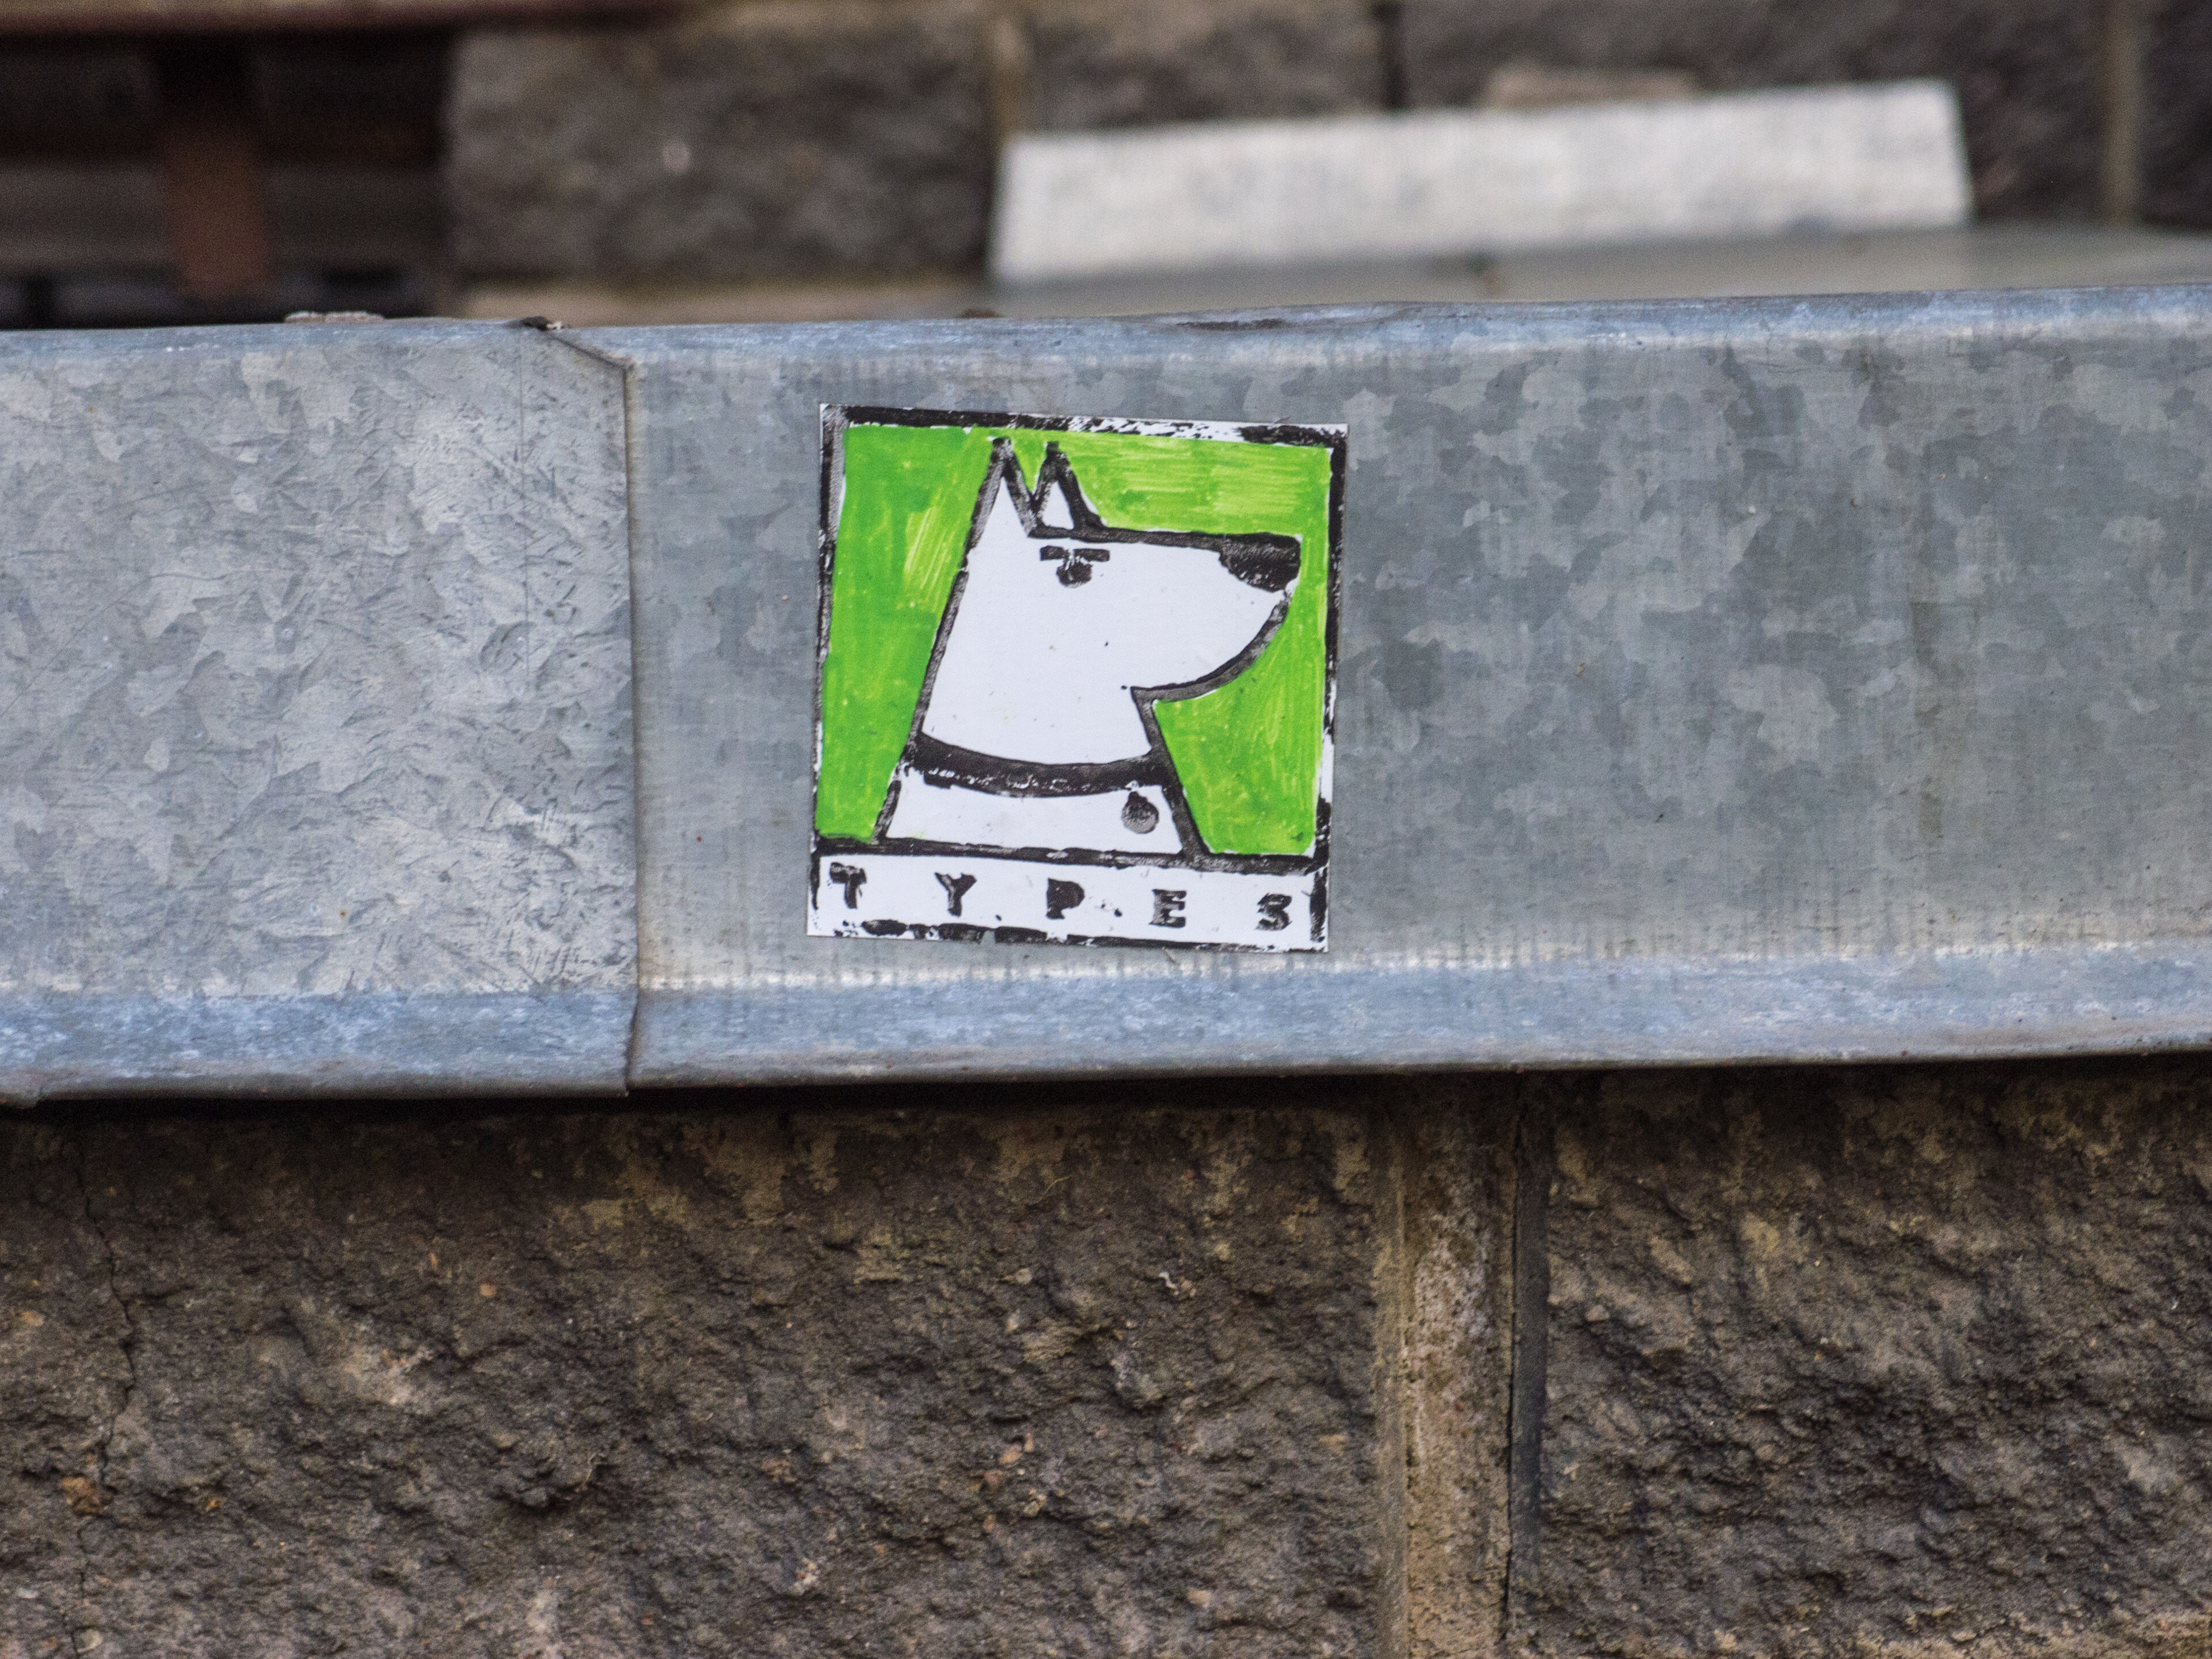
sticker, green, street art, tree, font, illustration, rectangle, wood, label